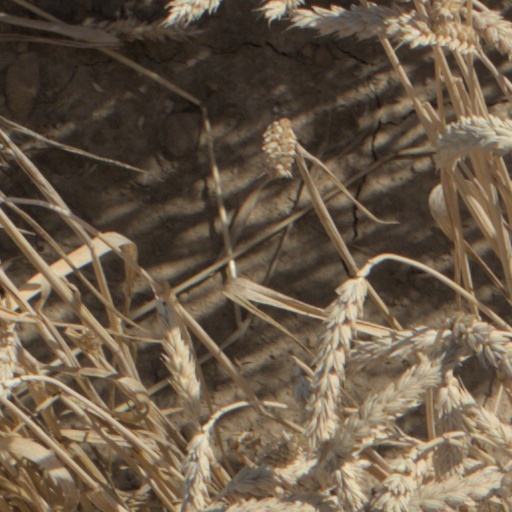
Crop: wheat